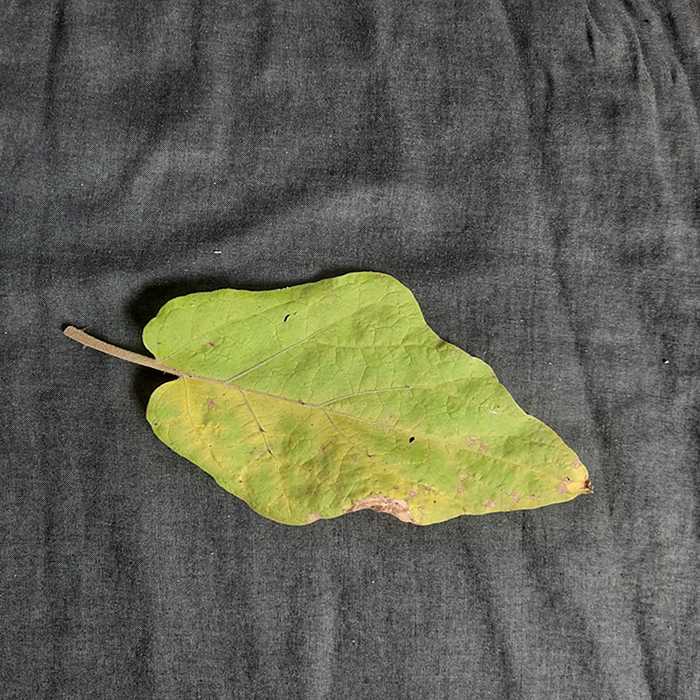
Plant: Eggplant
Label: Eggplant verticillium wilt